Heidentor

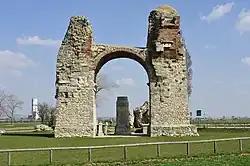
Remaining arch and plinth

The Heidentor, also known as Heathens' Gate or Pagans' Gate, is the partially reconstructed ruin of a triumphal arch of the Roman Empire, located in what was the fort-city of Carnuntum, in present-day Austria. Originally tetrapylon in form, only one of its four arches remains.